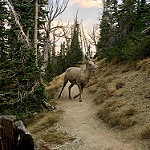
Label: glacier